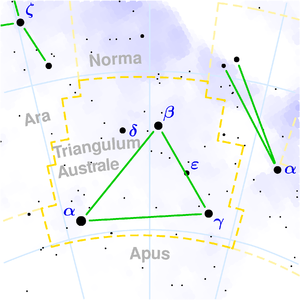
Sydlige Trekant
Stjernebilledet Sydlige Trekant (Triangulum Australe).
Sydlige Trekant er et stjernebillede på den sydlige himmelkugle.